Aubonne

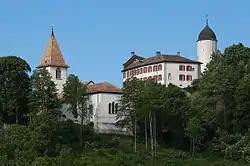
Church and castle with its minaret-style tower, built 1680 for Jean-Baptiste Tavernier, at Aubonne

The municipality was settled very early. The oldest remains are from the Bronze Age. From Roman times, there remain foundations of villas, and from early medieval times, graves.